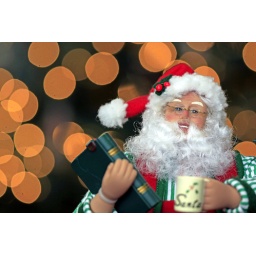
with a cup of joe and book in handsanta sits down to check one last time....those naughty or nice...